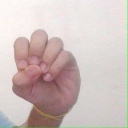
अक्षर: उ